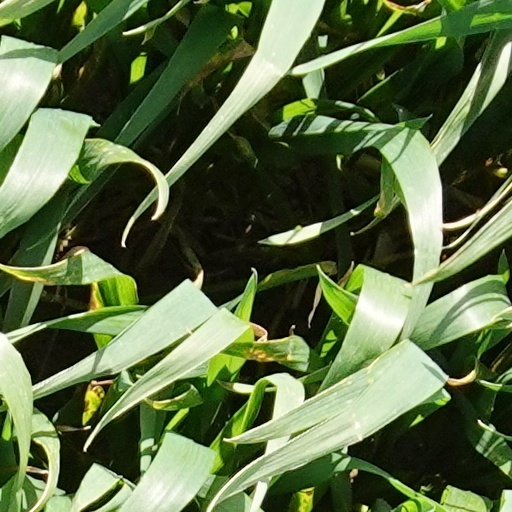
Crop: wheat